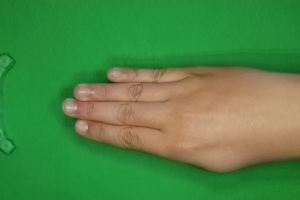
Label: paper